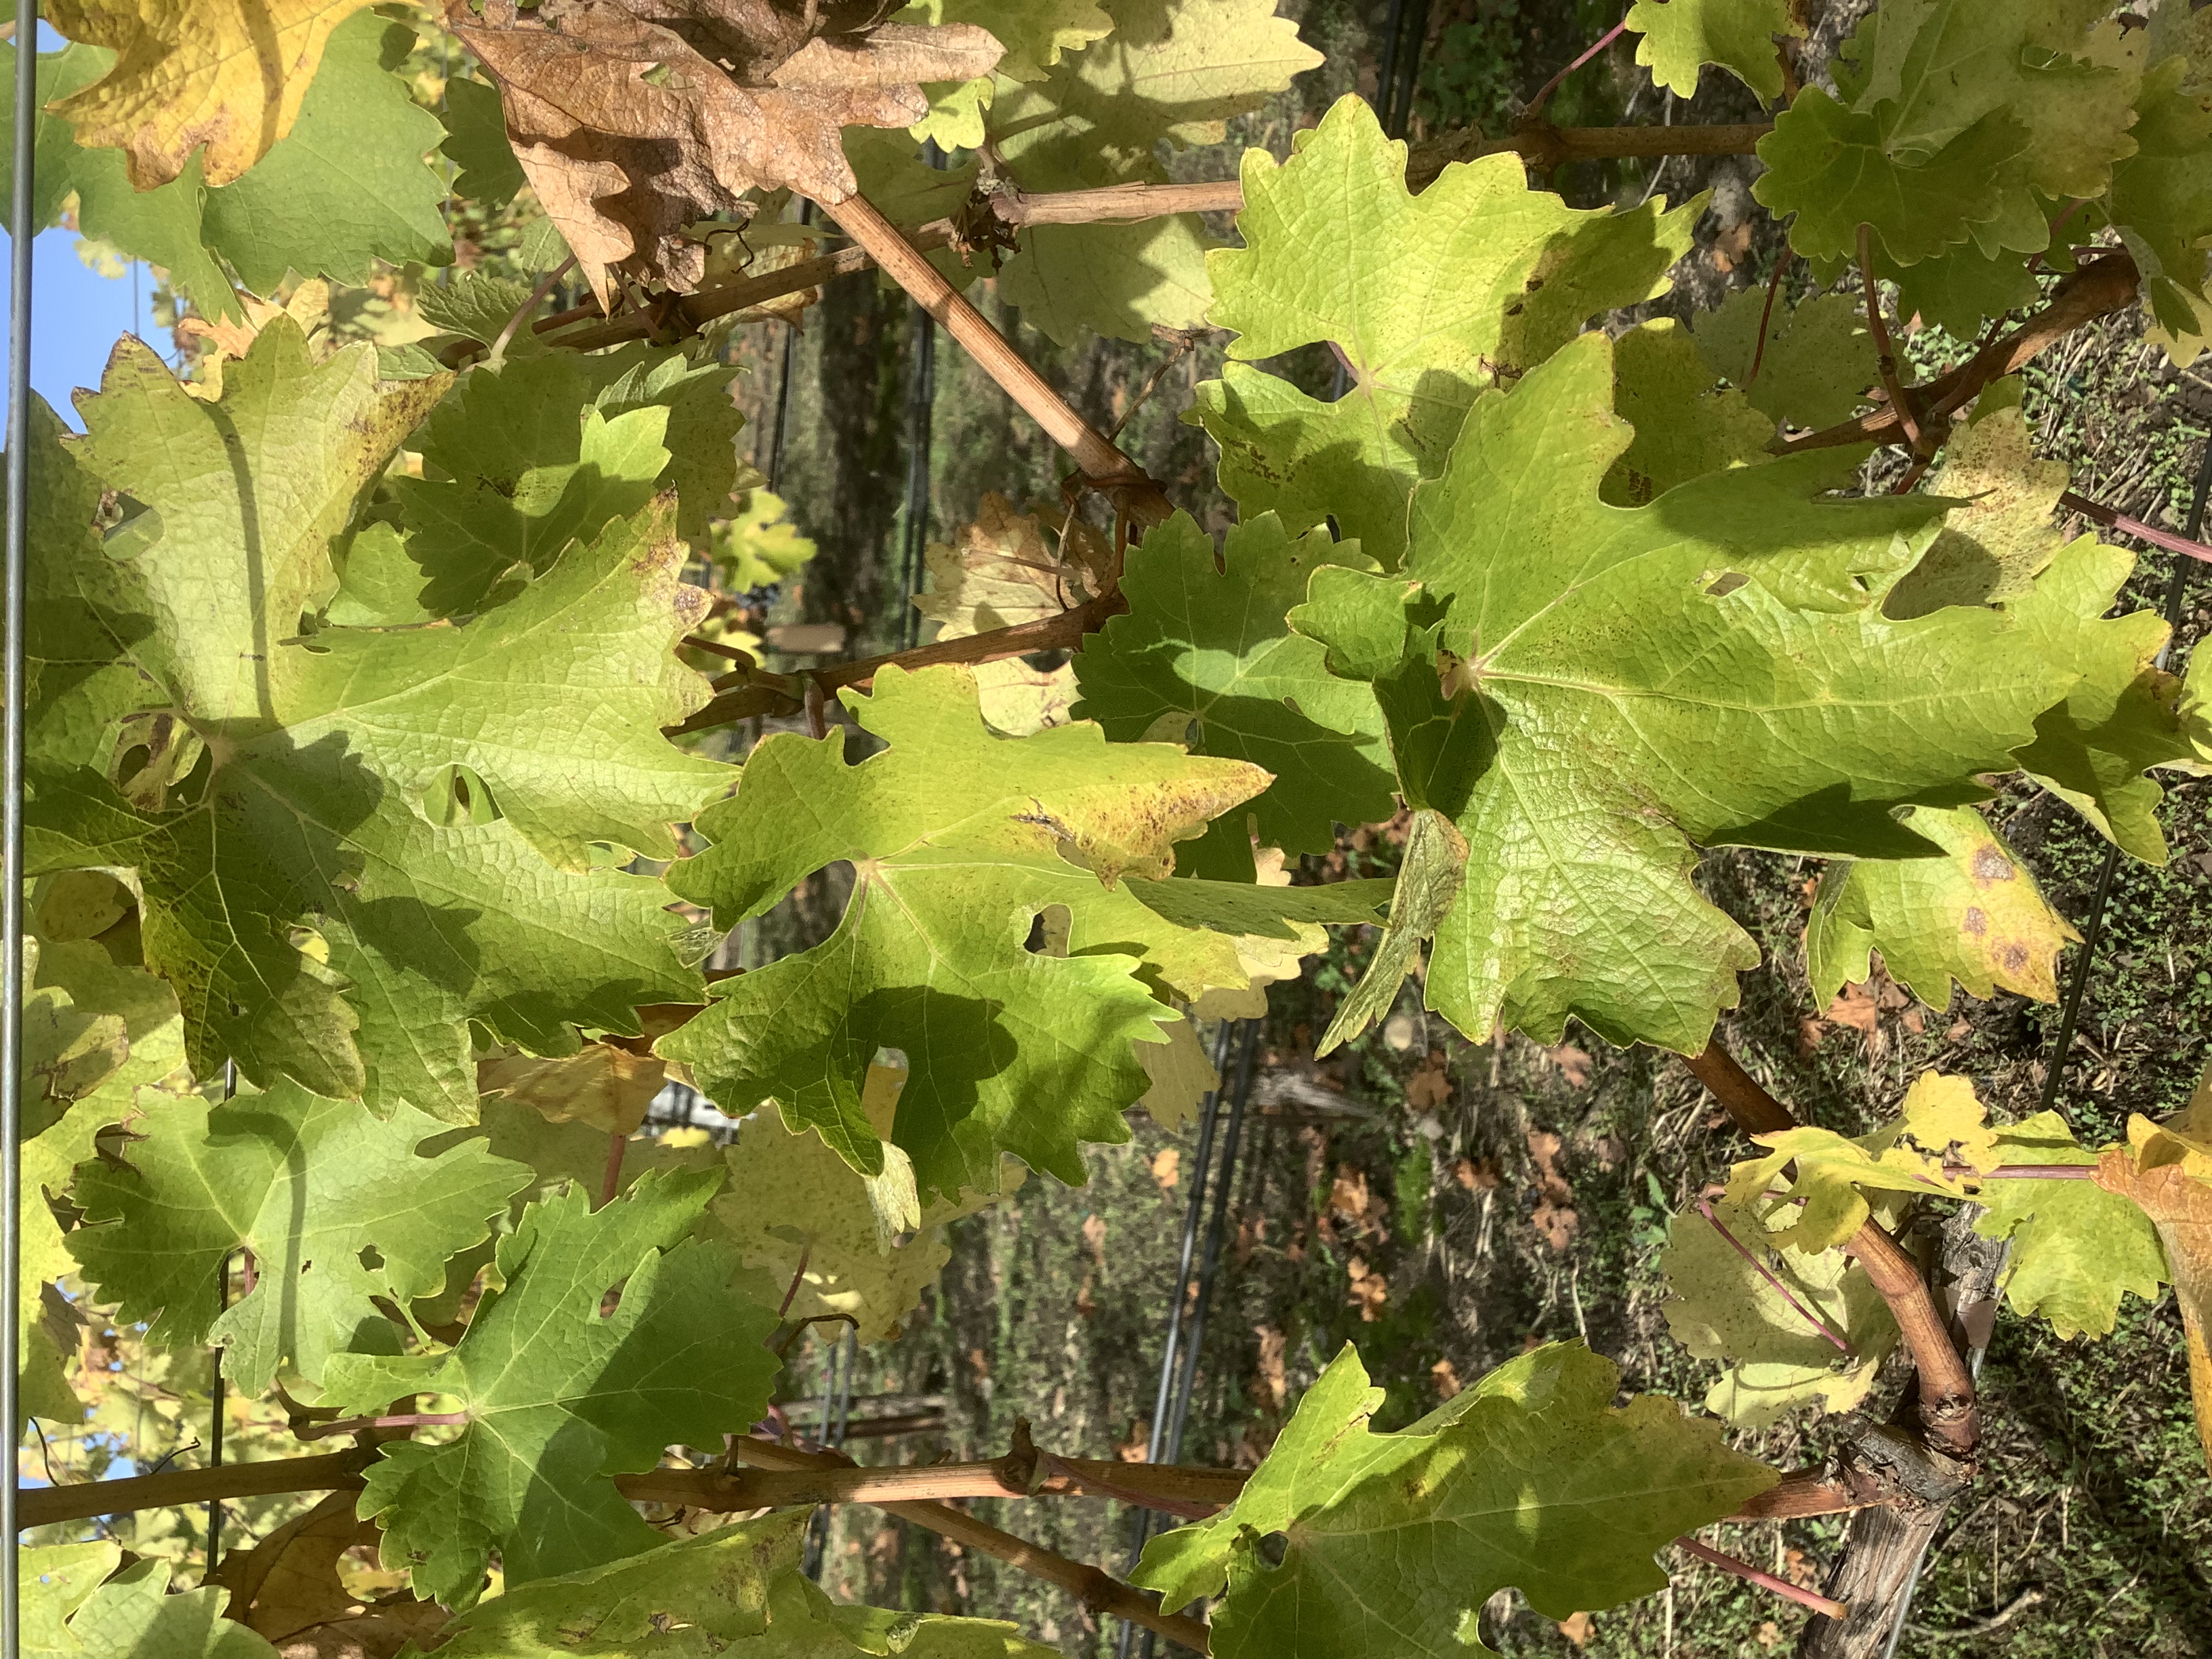
Label: No Virus